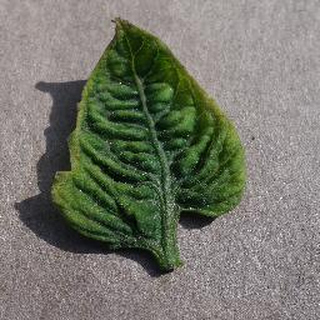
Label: tomato_yellow_leaf_curl_virus